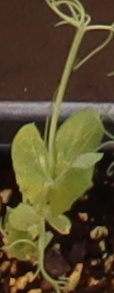
Label: Field Pea